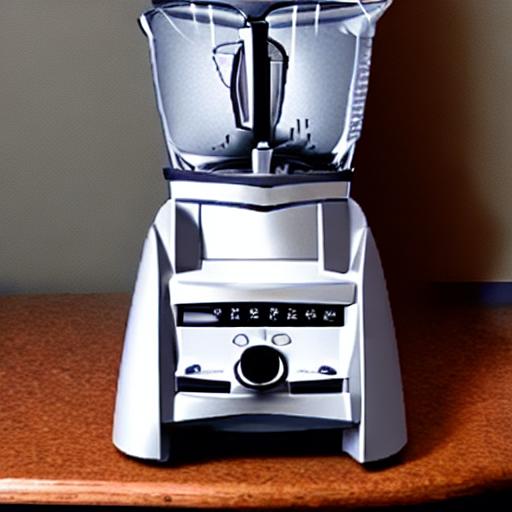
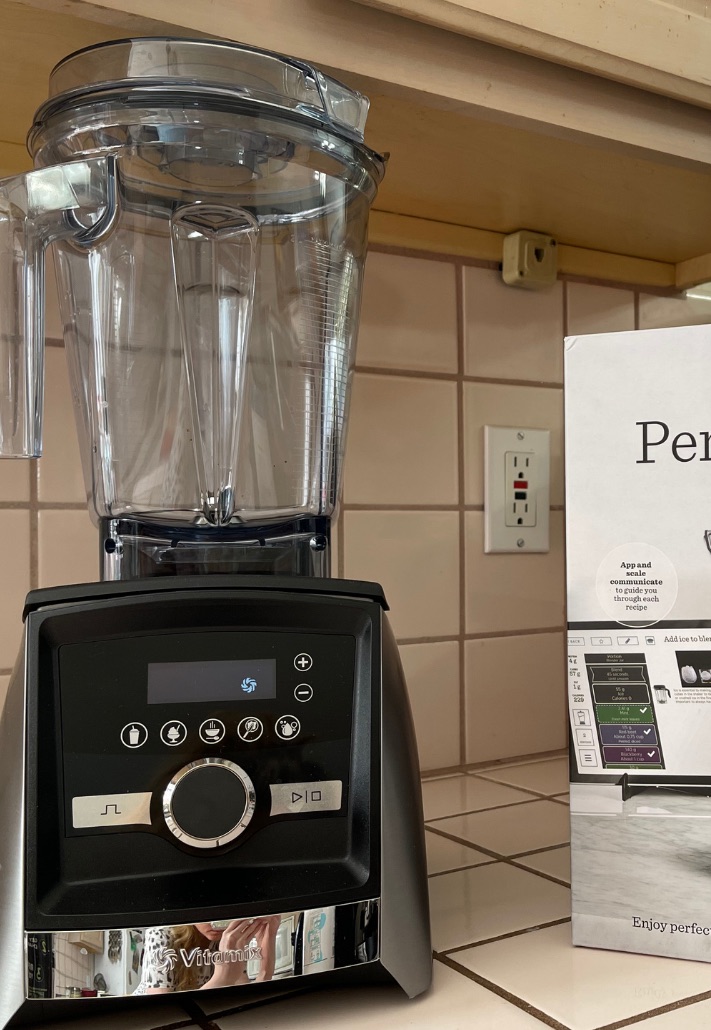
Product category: items_blender
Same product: no